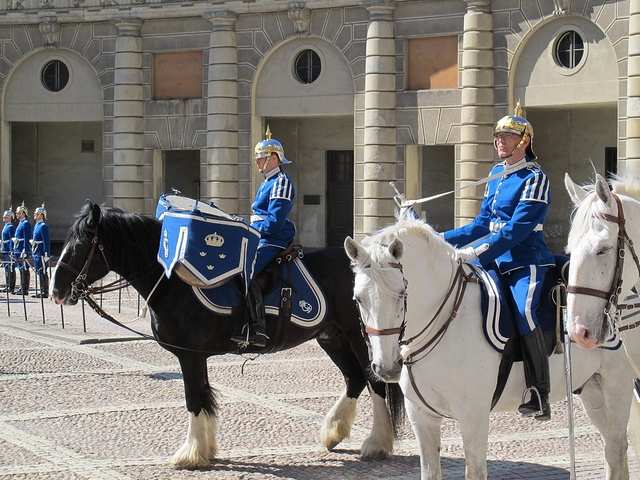
user: Given an image and a question. Answer the question in a short answer. Question: What northern european country are these men in? Short Answer:
assistant: switzerland